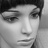
Emotion: neutral